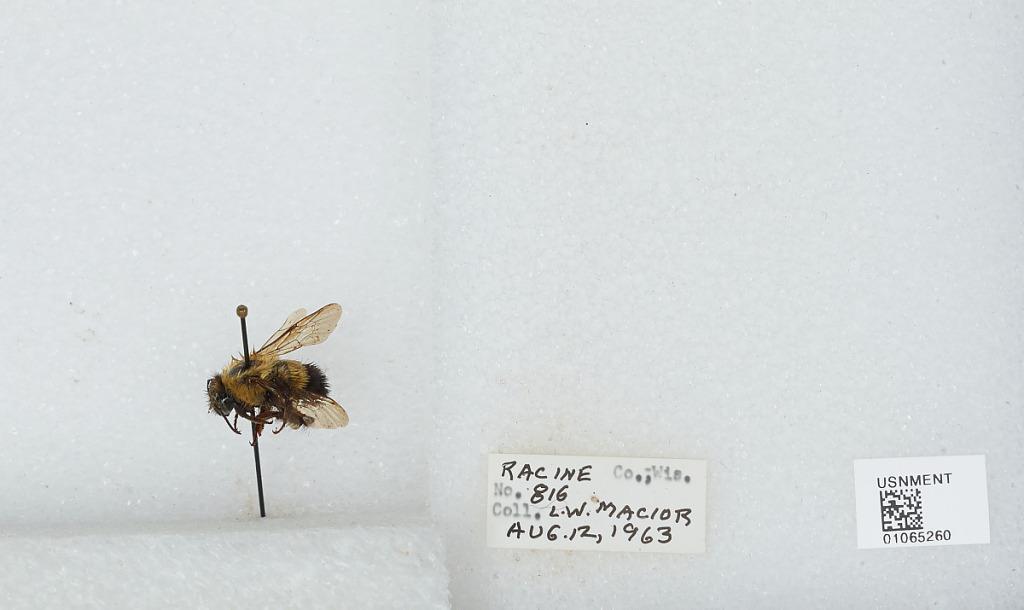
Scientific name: Bombus (Bombus) affinis Cresson
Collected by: L. Macior
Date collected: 1963-8-12
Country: United States
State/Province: Wisconsin
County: Racine
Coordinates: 42.78, -87.76